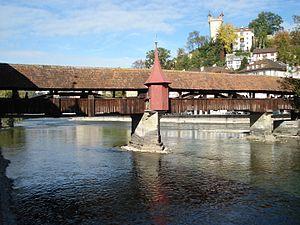
Le Spreuerbrücke est un pont couvert en bois de la ville de Lucerne datant de 1408.
Lucerne /lysɛʁn/ est la septième ville de Suisse et le chef-lieu du canton de Lucerne. La commune de Lucerne compte 77 491 habitants, l'agglomération en compte 205 424 la même année. Le canton possède une double enclave territoriale outre-lac : l'une constituée des 3 communes de Greppen, Weggis et Vitznau, et l'autre au pied du Bürgenstock.
Un pont couvert est un pont construit le plus souvent en bois, mais parfois aussi en maçonnerie. Il comporte un plancher supporté par des longerons ou des traverses, appuyé sur deux poutres triangulées et couvert d'une toiture, d'où son nom.